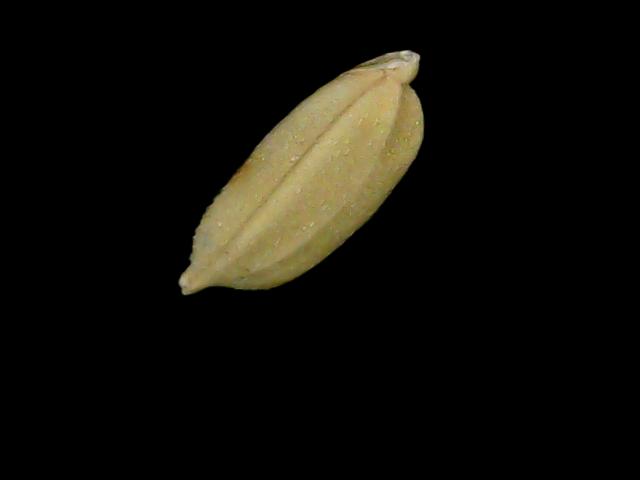
Rice variety: Bd76